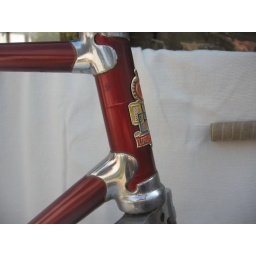
Headtube shows signs of broken headrace balls getting stuck between tube and steerer and gouging a line in the headtube.